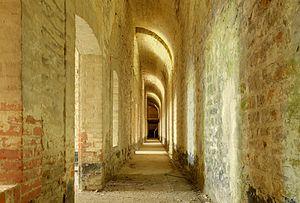
Le fort des Basses-Perches, appelé brièvement fort Valmy, a été construit entre 1874 et 1877. C'est un ouvrage faisant partie des fortifications de l'Est de la France du type Séré de Rivières. Il fait partie intégrante de la place forte de Belfort. Il est situé sur les communes de Danjoutin et de Belfort dans le département du Territoire de Belfort en région Bourgogne-Franche-Comté.